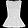
Label: Shirt